Déborah Lukumuena

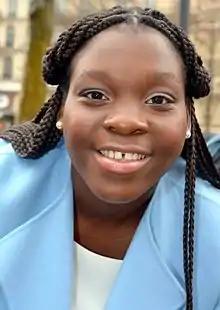
Lukumuena in 2017

Déborah Lukumuena (born 4 December 1994) is a French actress. She is best known for her debut role in the 2016 drama film "Divines", for which she won the César Award for Best Supporting Actress.